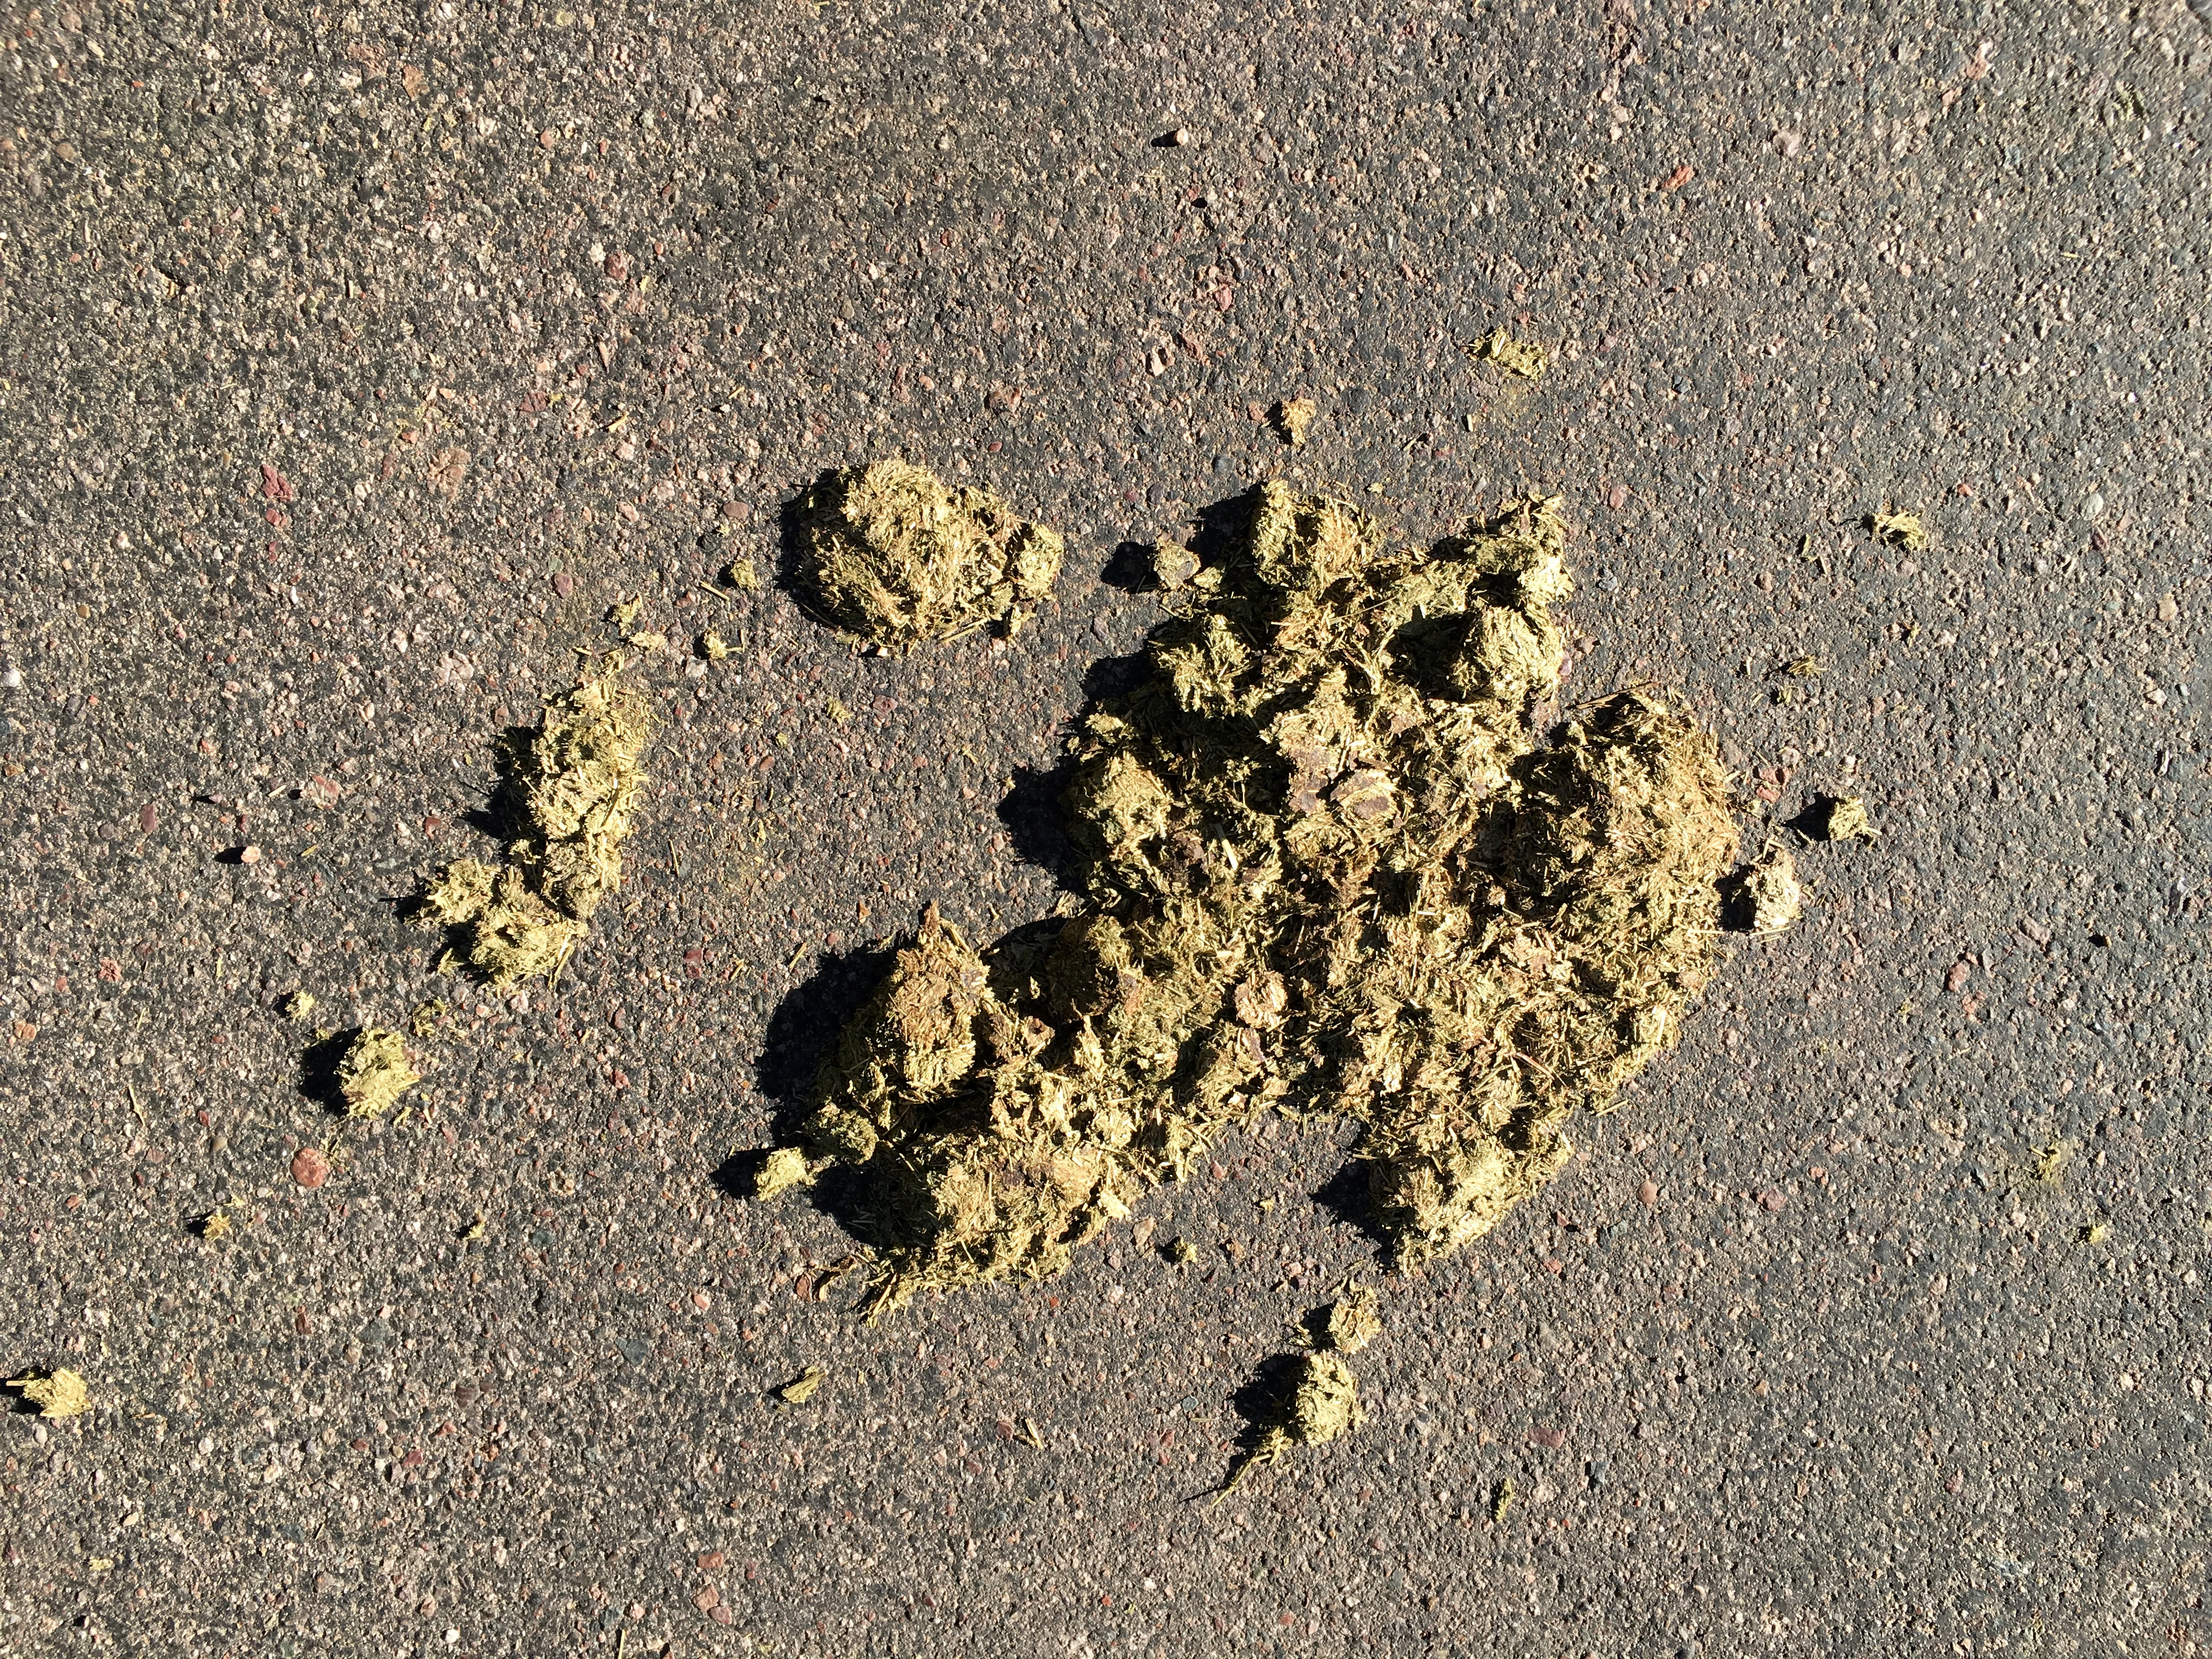
sand, rock, texture, leaf, asphalt, soil, fauna, material, geology, macro photography, road surface